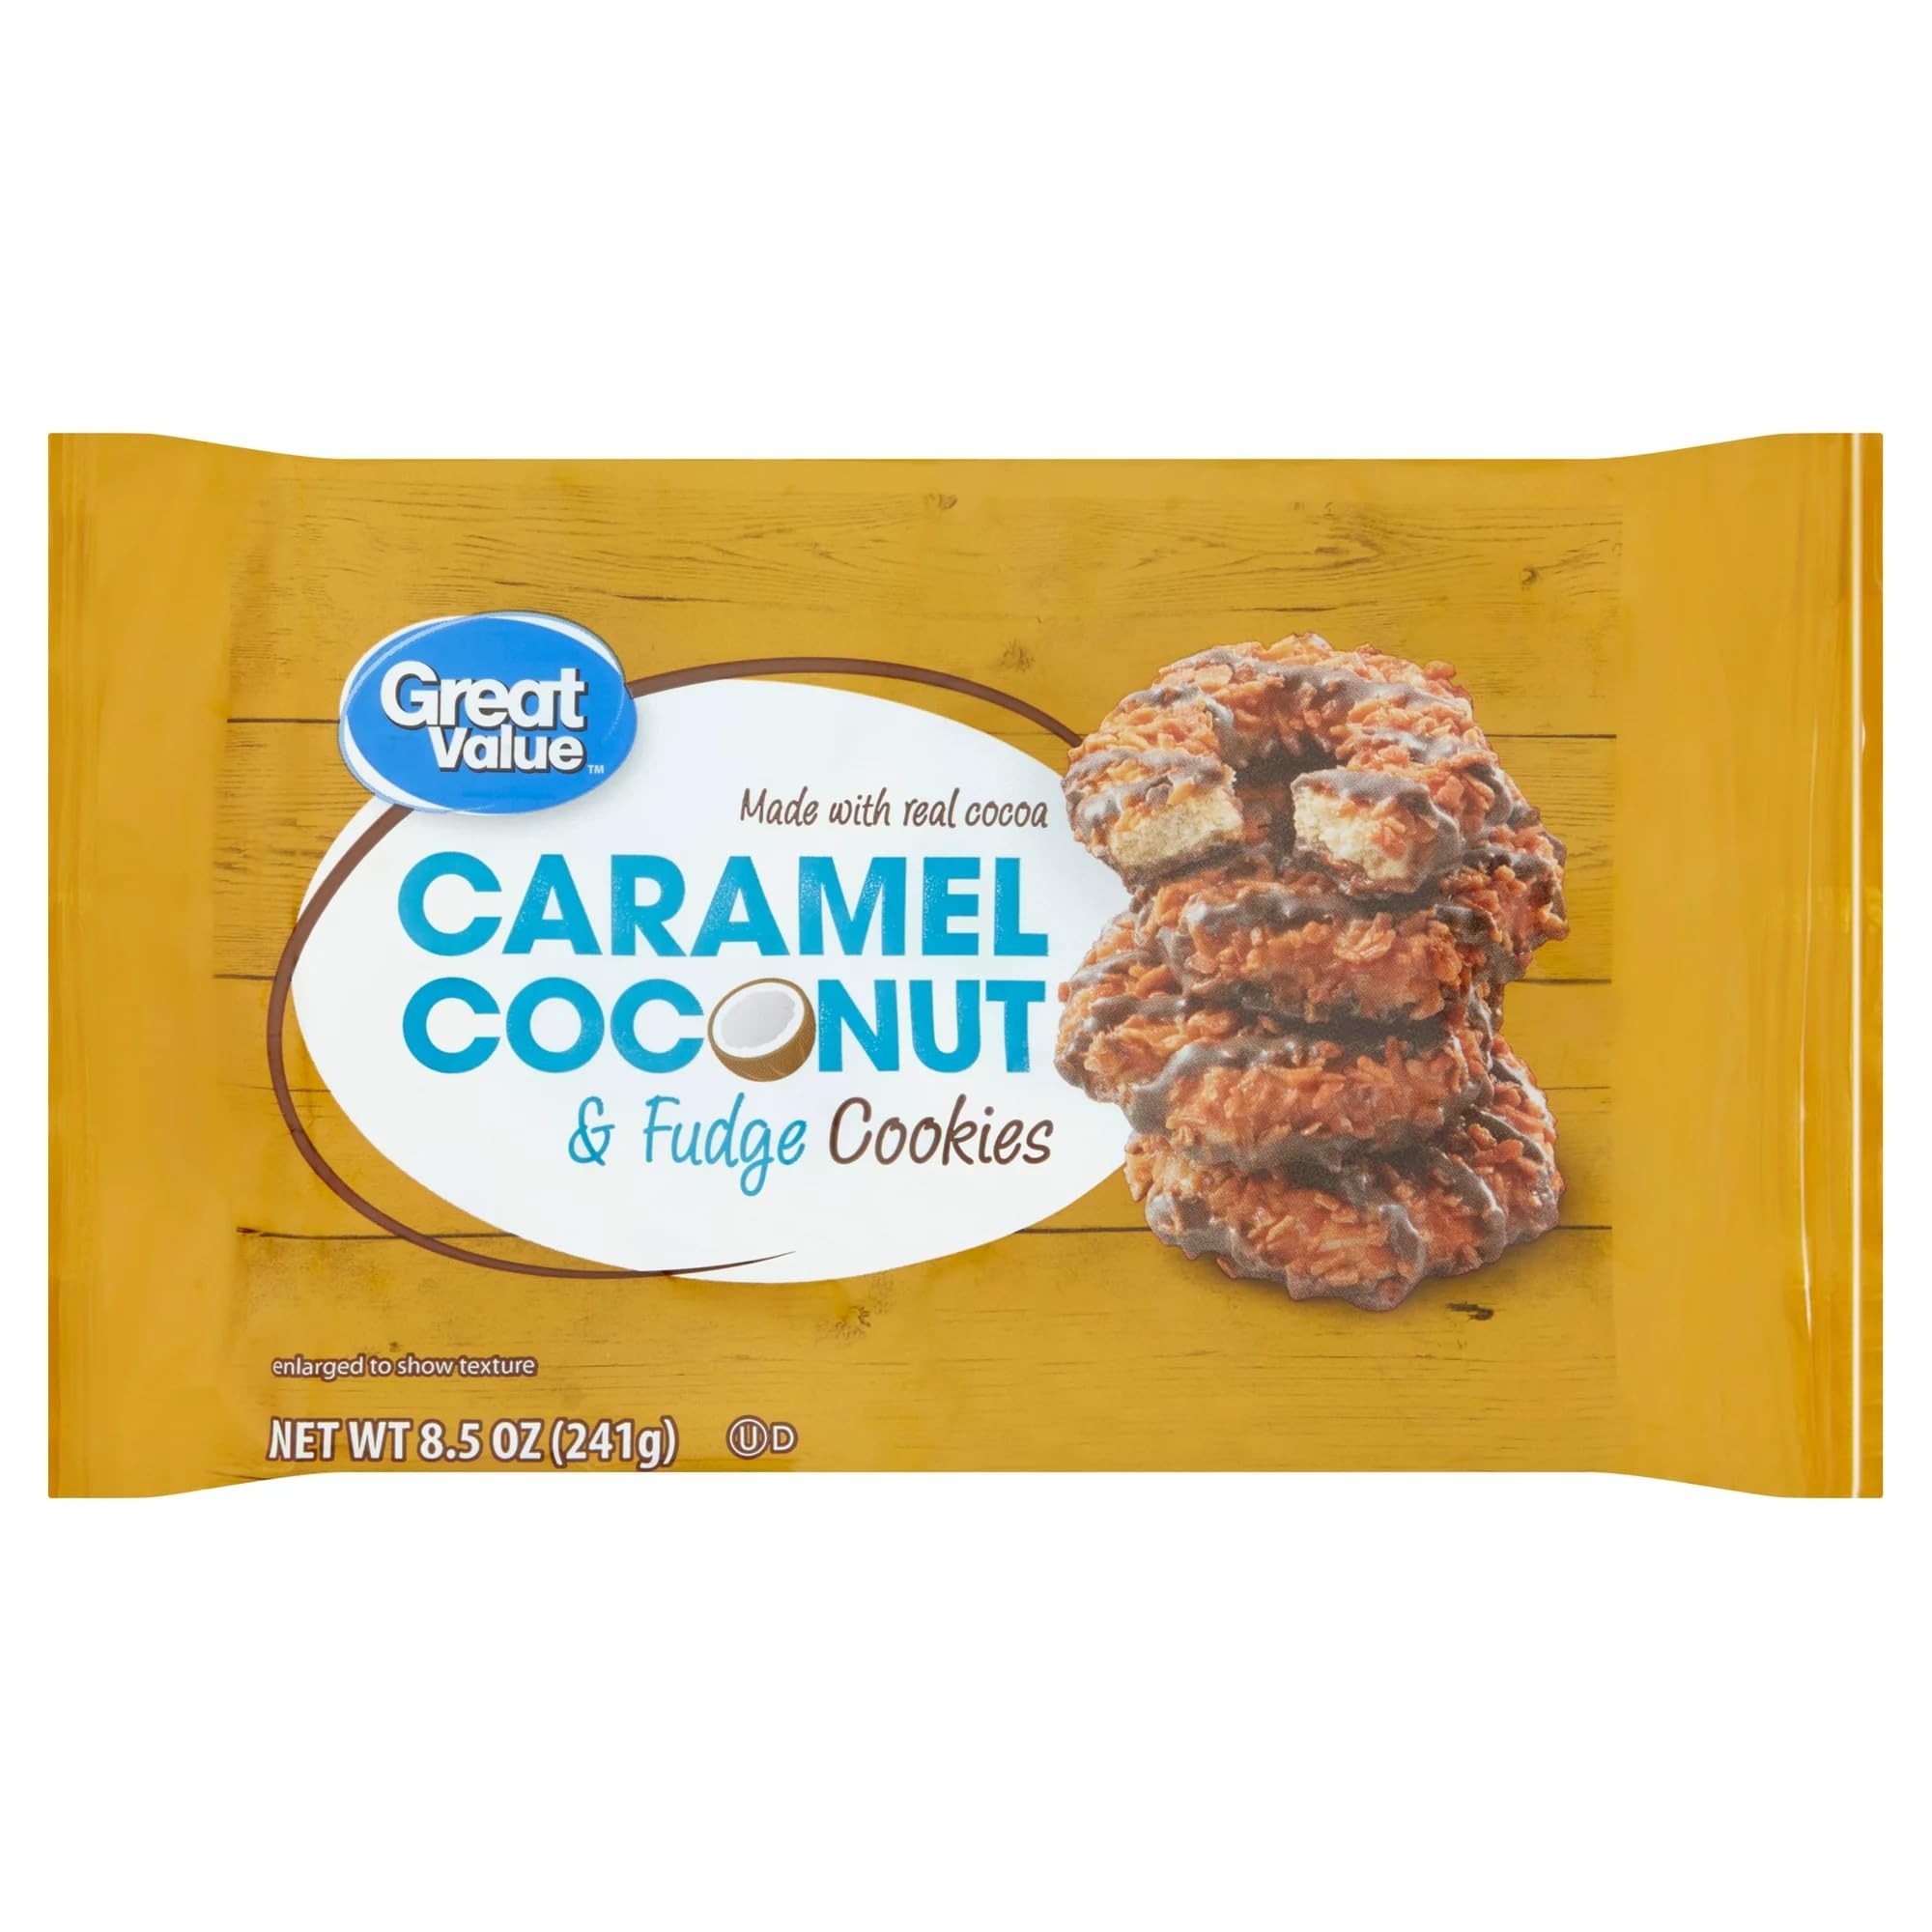
Item Name: Great Value Caramel Coconut & Fudge Cookies, 8.5 oz
Value: 8.5
Unit: Ounce

Price: 3.02